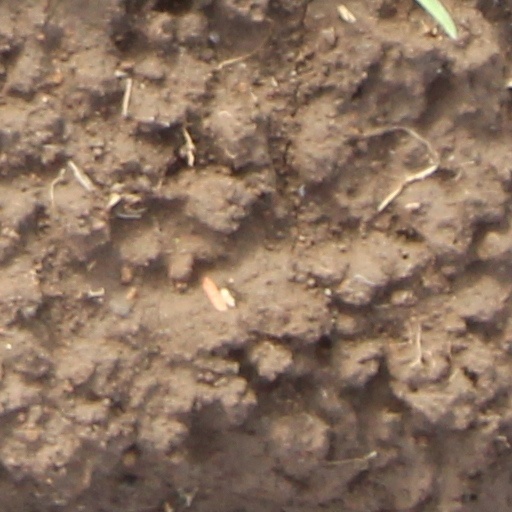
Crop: wheat